Condemned: Criminal Origins

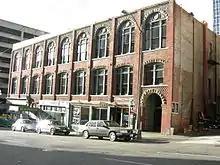
Scheuerman Block at 700 First Avenue in the Pioneer Square neighbourhood of Seattle. The look of the game's Metro City was loosely based on Seattle.

The game's writer and lead designer, Frank Rooke, cites films such as Adrian Lyne's "Jacob's Ladder" (1990), Jonathan Demme's "The Silence of the Lambs" (1991), David Fincher's "Se7en" (1995), Danny Boyle's "28 Days Later" (2002), and James Wan's "Saw" (2004), as well as the TV show "The X-Files", as the main influences for the game's atmosphere and aesthetic. Prior to development, Monolith carried out extensive research on real-world serial killers, as they wanted to better understand the psychology of such people. Basing Metro very loosely on Seattle, they also hired surveyors to search out abandoned and condemned buildings, empty warehouses, and neglected and forgotten areas of the city so as to give them a template for the game's visual design. Of the atmosphere, producer David Hasle says that the team focused on three types of horror: shock (such as jump scares), tension (using player anticipation to build dread), and psychology ("the player, will find bizarre hallucinations, strange visions occurring and you won't know if they are real or just in the player's head").